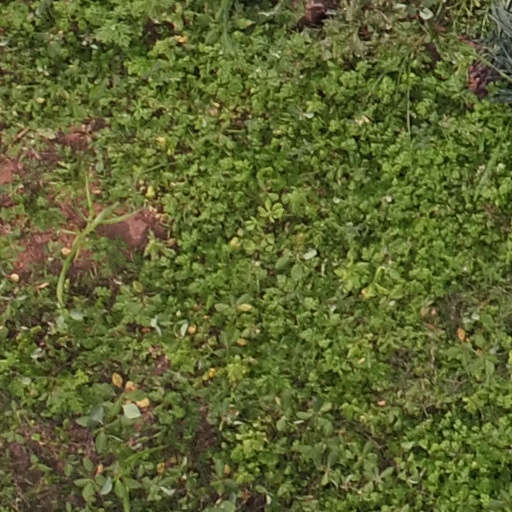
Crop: maize; corn